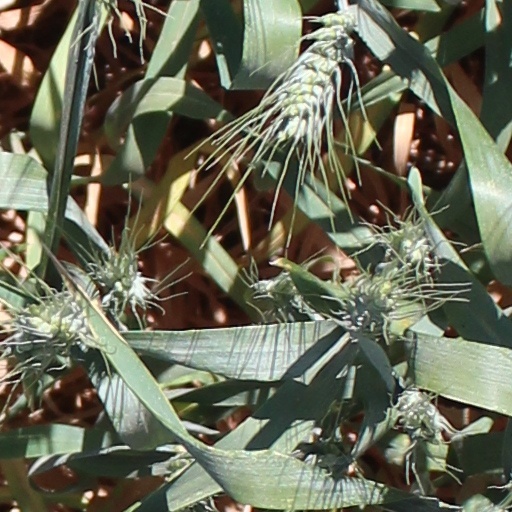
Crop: wheat